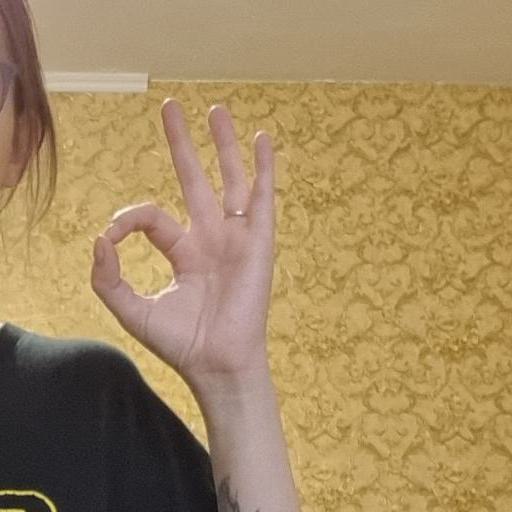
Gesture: ok